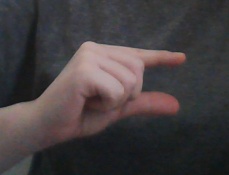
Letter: dal